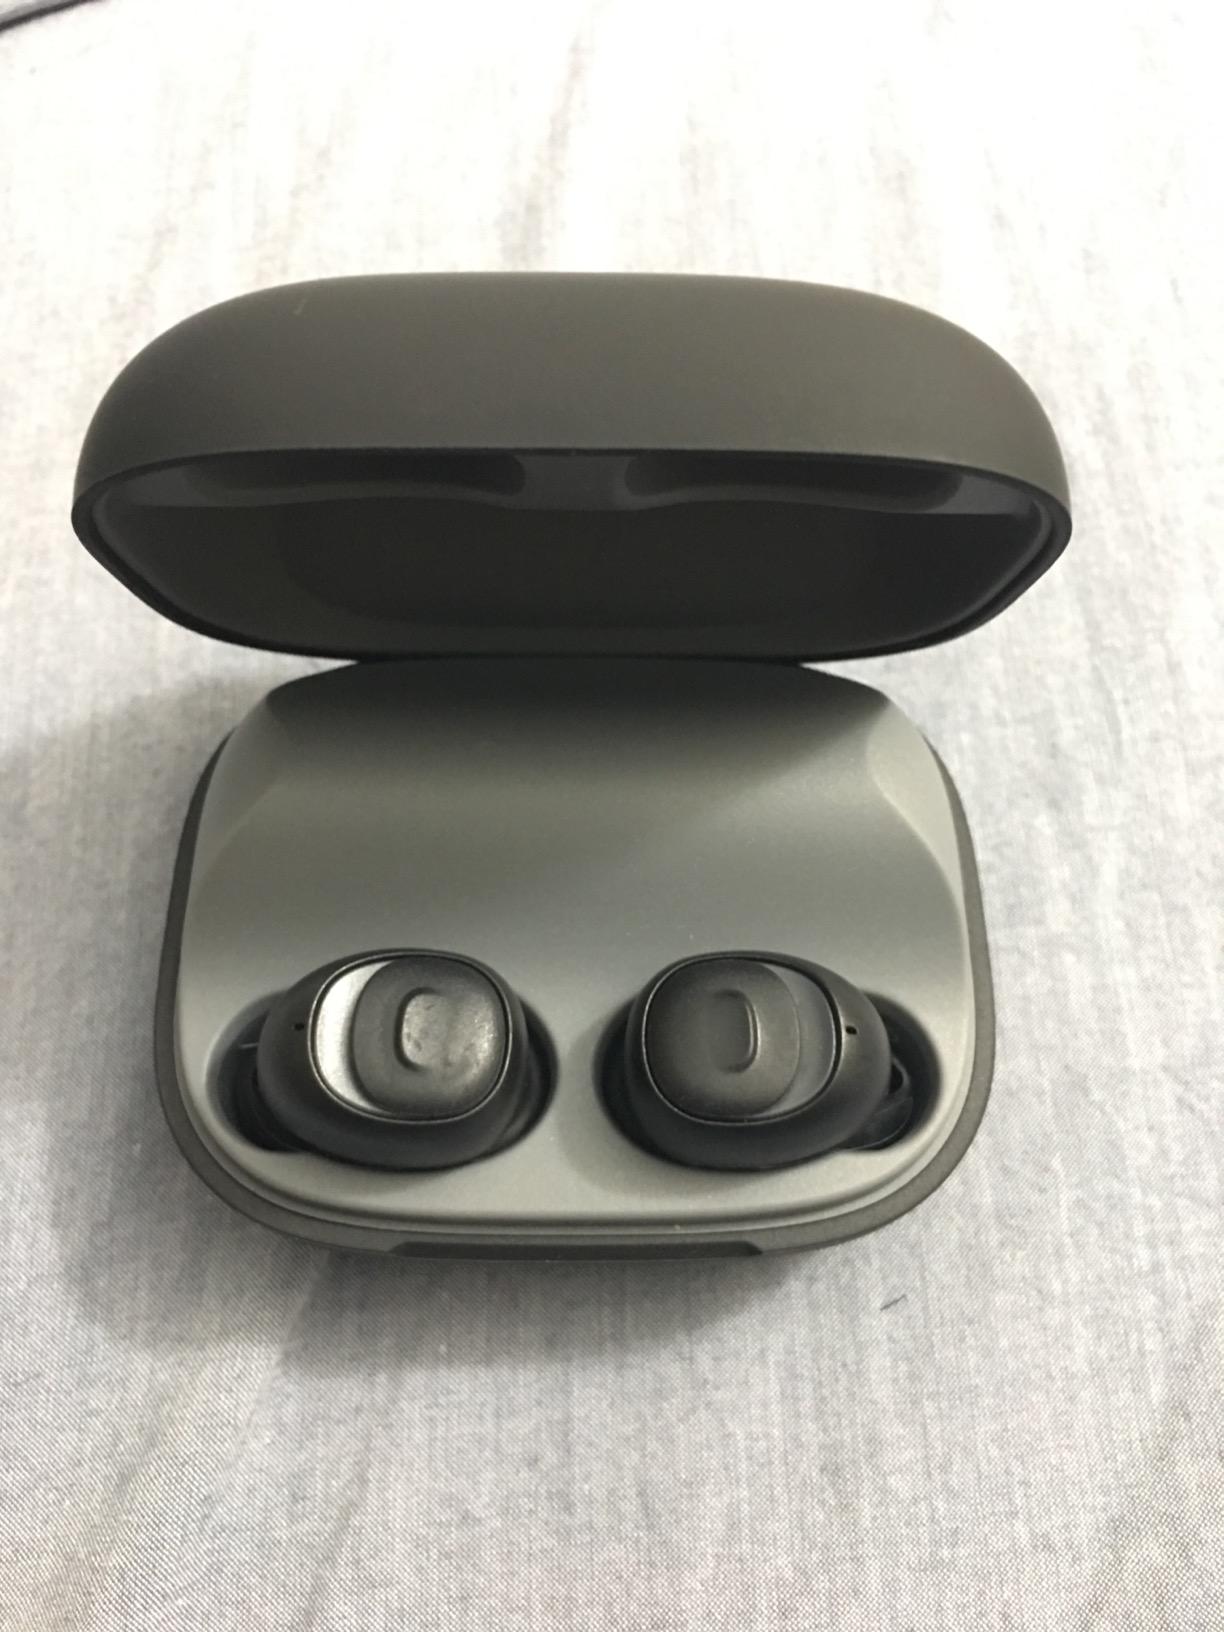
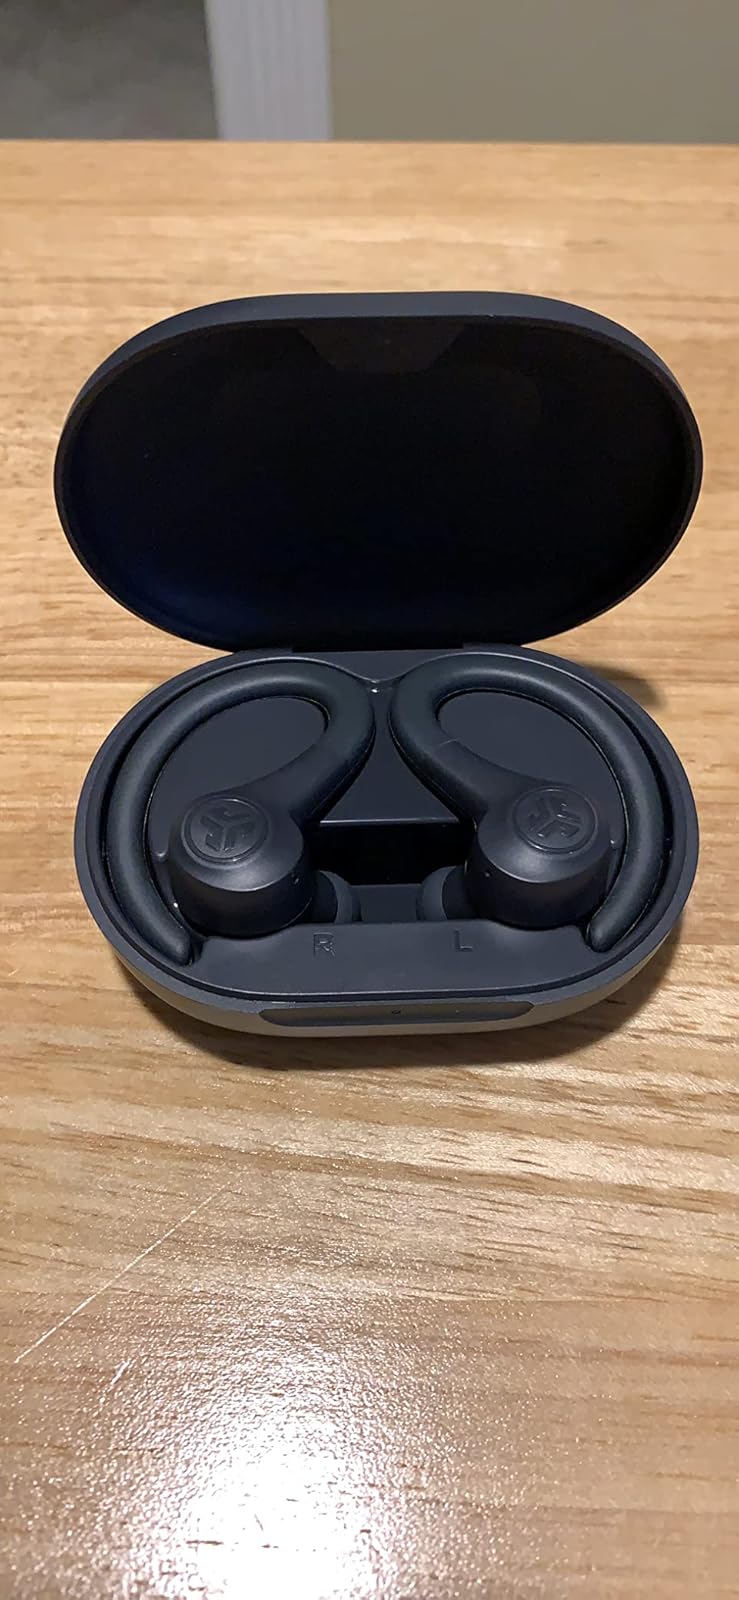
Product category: earbuds
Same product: no